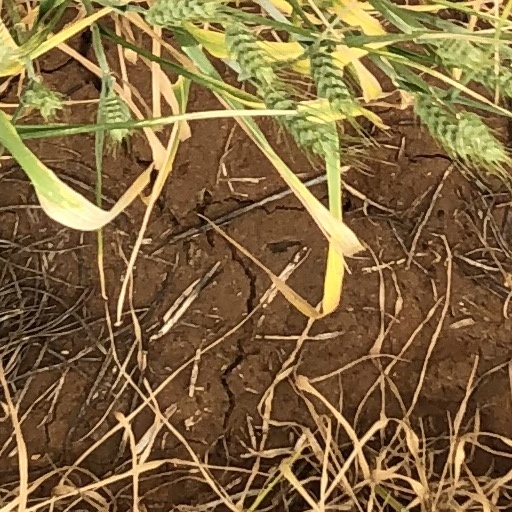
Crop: wheat